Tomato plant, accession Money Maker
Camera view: vertical (180 deg); turntable rotation: 90 degrees
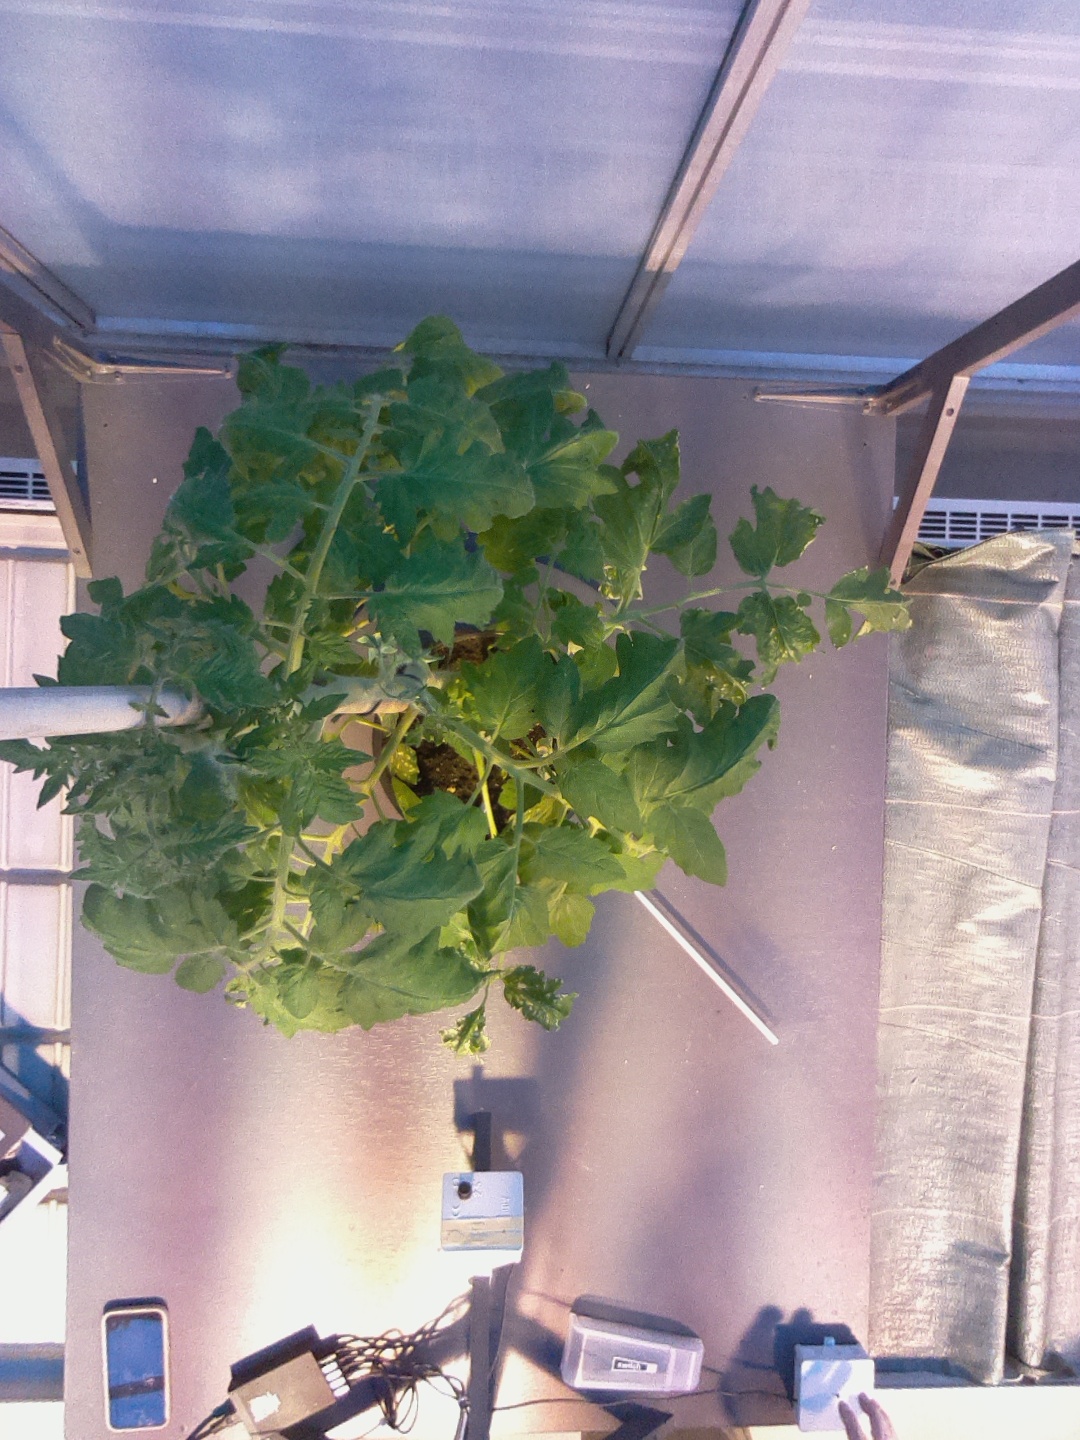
BBCH growth stage 60: First flowers open